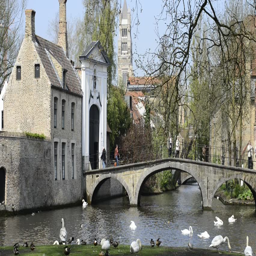
swans and ducks near the canal